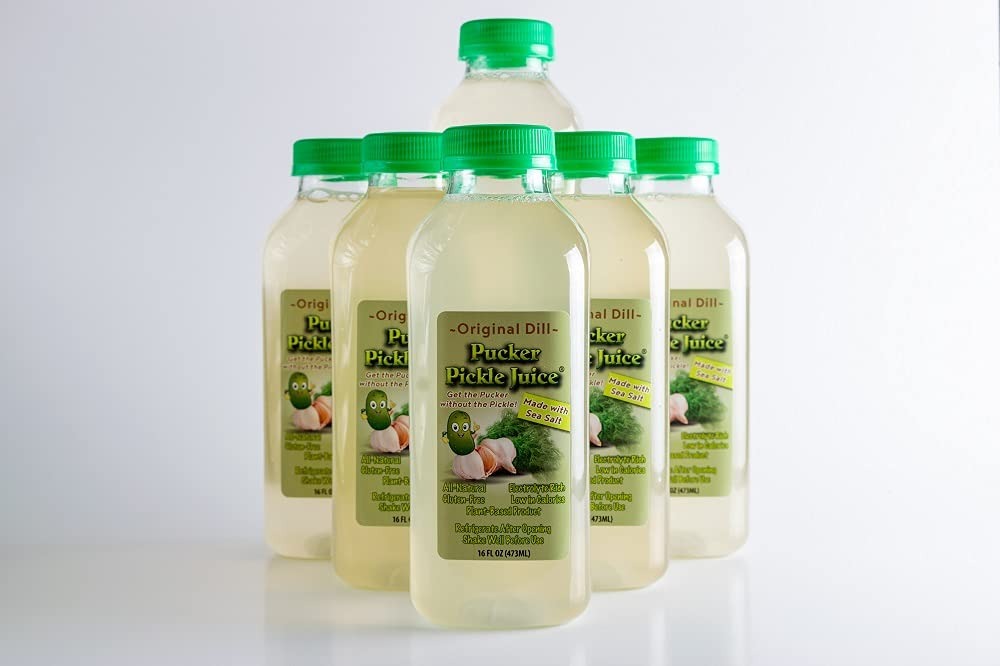
Item Name: Pucker Pickle Juice® Original Dill Flavor Cramps Relief- Electrolyte Replacement Pickle Juice Drink Extra Strength, All Natural, Rehydration, Pickle Sports Drink 6 Pack of 16 oz. Bottles
Bullet Point 1: All-Natural
Bullet Point 2: Gluten-Free
Bullet Point 3: High in Electrolytes
Bullet Point 4: Low in Calories
Bullet Point 5: Relieves muscle cramps
Product Description: Pucker Pickle Juice Original Dill Flavor works great as a post-workout recovery drink and for muscle cramp relief. Pucker Pickle Juice Original Dill Flavor is a tasty way to replace electrolytes lost through physical exertion. You don’t have to be an athlete to experience the benefits. The same mechanism that sidelines an athlete is in play for those who have nocturnal leg cramping. Get the Pucker without the Pickle! Ingredients: Water, vinegar, garlic, sea salt, sugar, dill.
Value: 16.0
Unit: Fl Oz

Price: 26.98